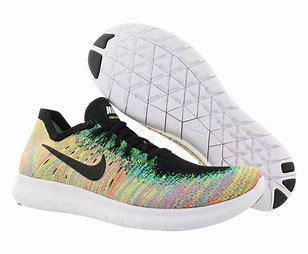
Brand: Nike
Model: Free RN 2017